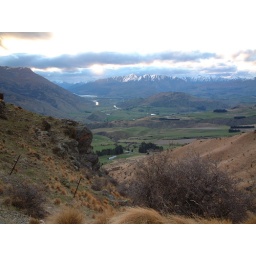
Lake Wakatipu in the distance Queenstown and the little valley to the north of it from the road over the mountain pass.